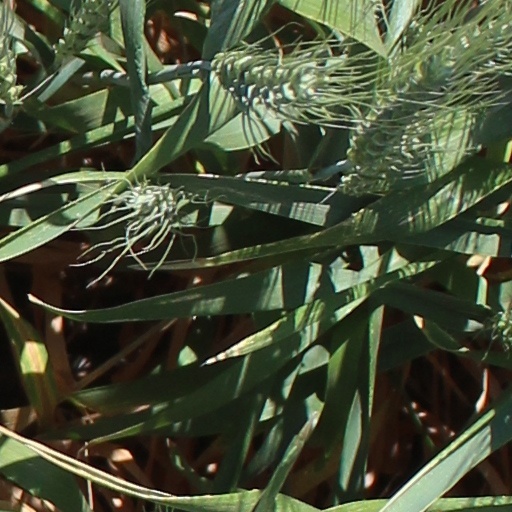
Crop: wheat